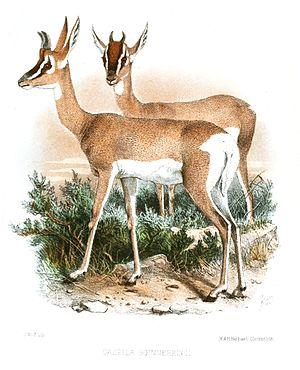
Les gazelles sont des mammifères, de la famille des bovidés, principalement de la sous-famille des antilopinés, vivant dans les steppes d'Afrique et d'Asie. Le nom gazelle, féminin, est issu du mot persan ghazâl, qui signifie « élégante et rapide ».